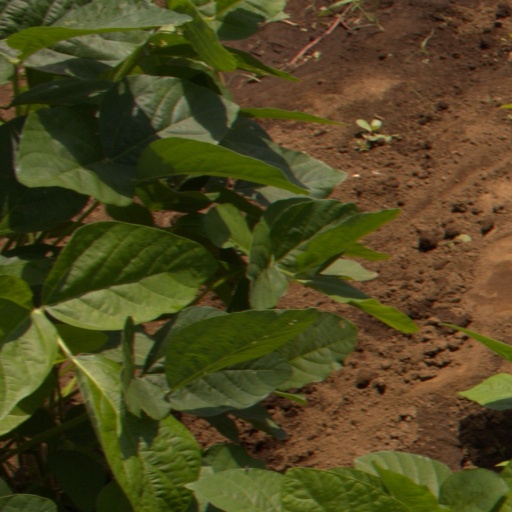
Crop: soybean